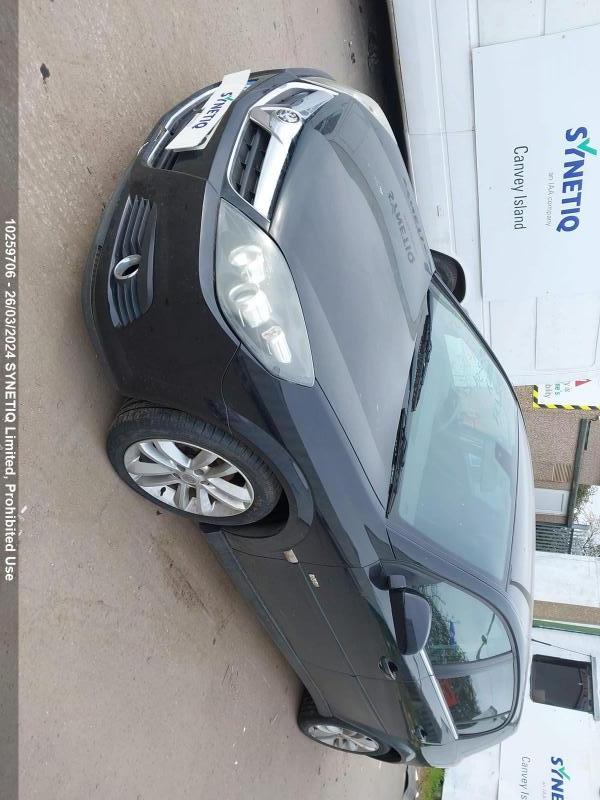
Aucun dommage détecté.
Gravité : aucun